Florida-class battleship

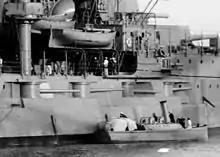
Starboard forward battery of 5"/51-caliber guns on "Utah"

C&R proposed secondary guns for these ships, protected by casemate armor. This would have been the only change from the protective scheme carried over from the "Delaware" class. However, a new 5-inch/51-caliber gun was adopted instead after concerns about inadequate splinter protection for secondary gun casemates and smoke uptakes led to an increase in armor. Sixteen of these weapons were fitted in individual casemates. These guns fired a armor-piercing (AP) shell at a muzzle velocity of and a rate of 8 to 9 rounds per minute. The guns could depress to −10 degrees and elevate to 15 degrees. The guns were manually operated, and had a range of train of about 150 degrees in either direction.